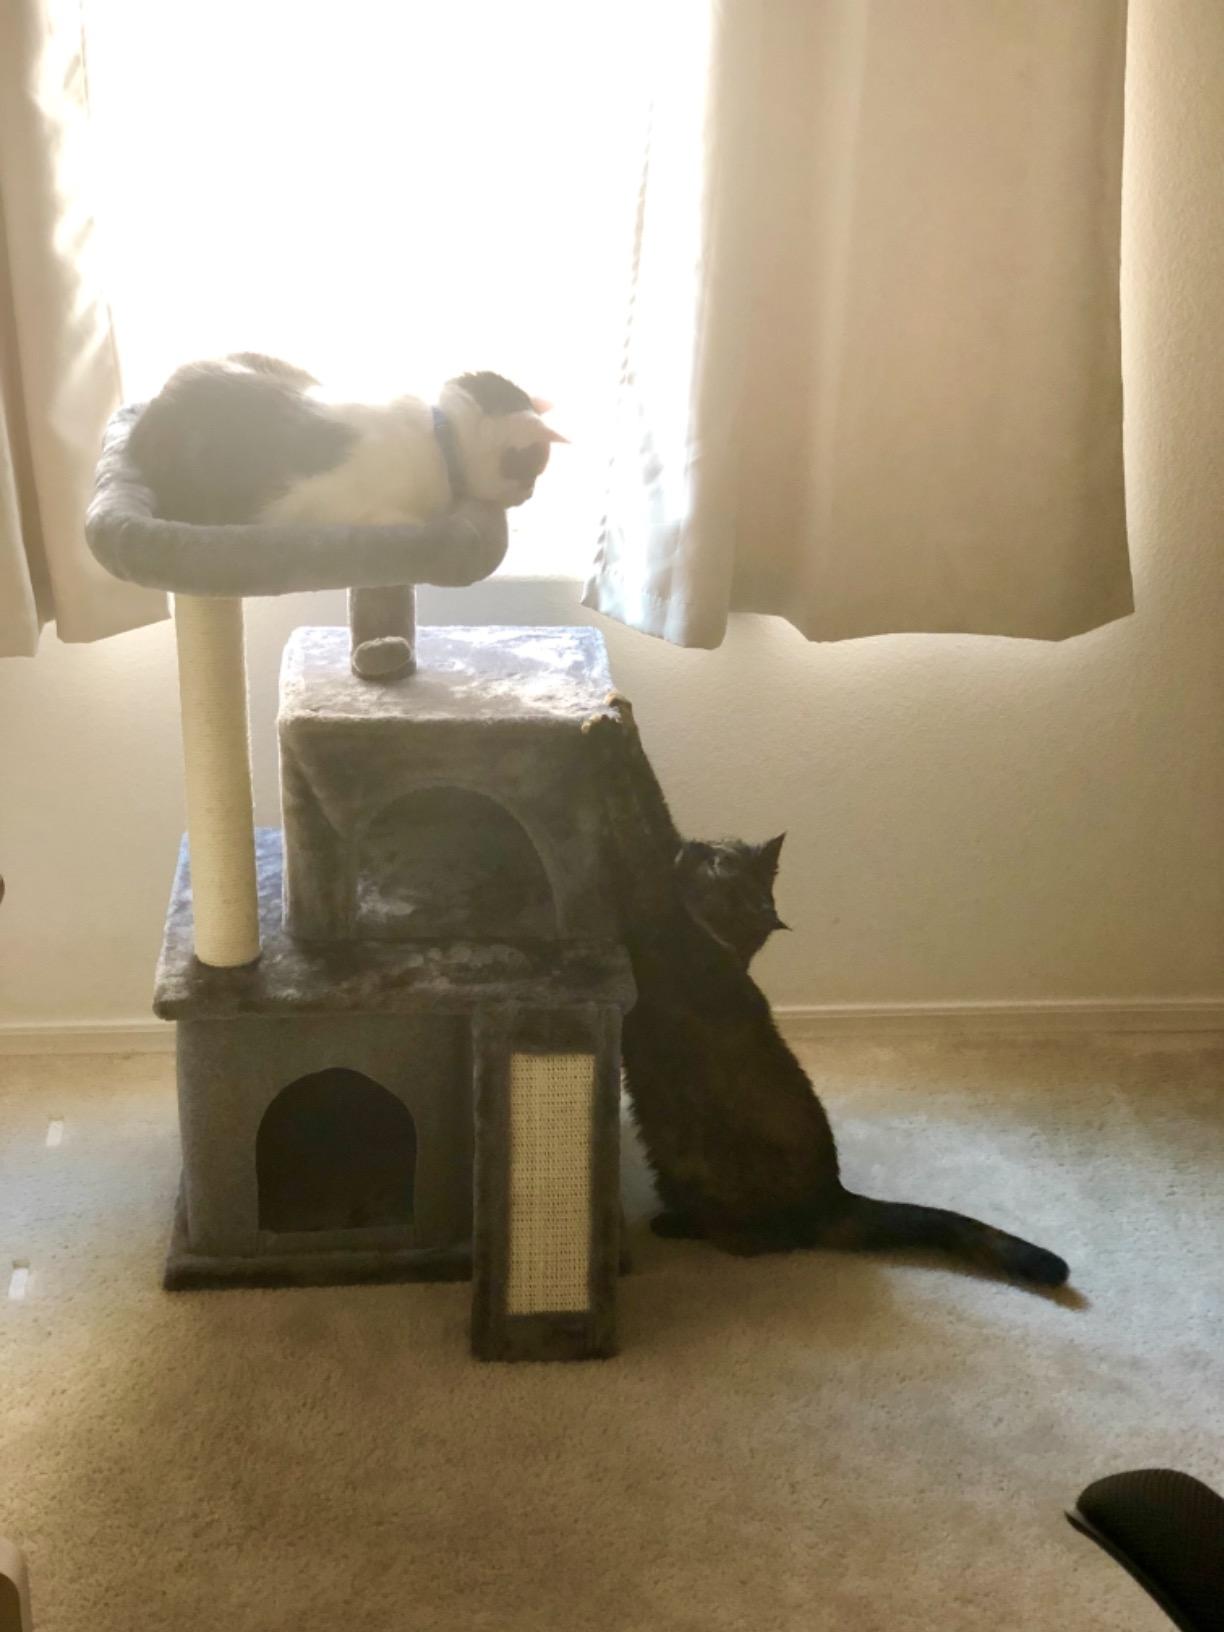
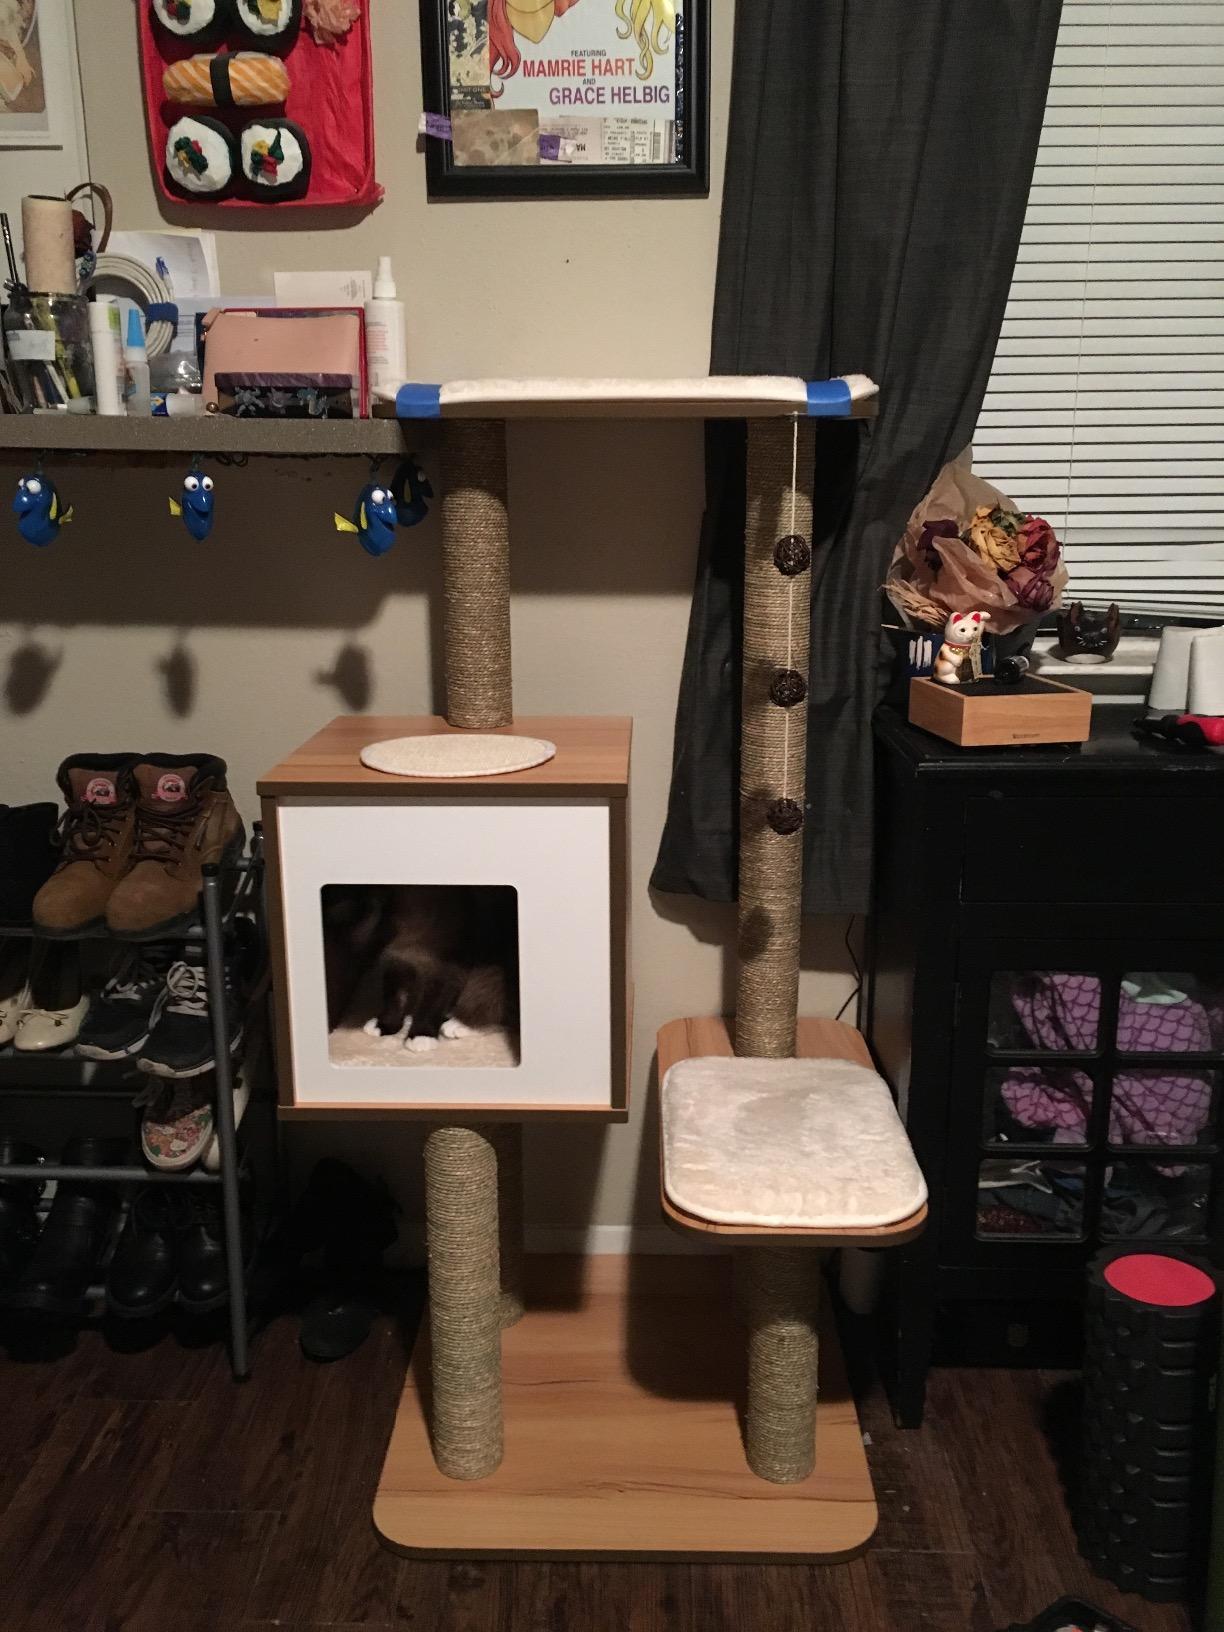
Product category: items_cat tree
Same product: no